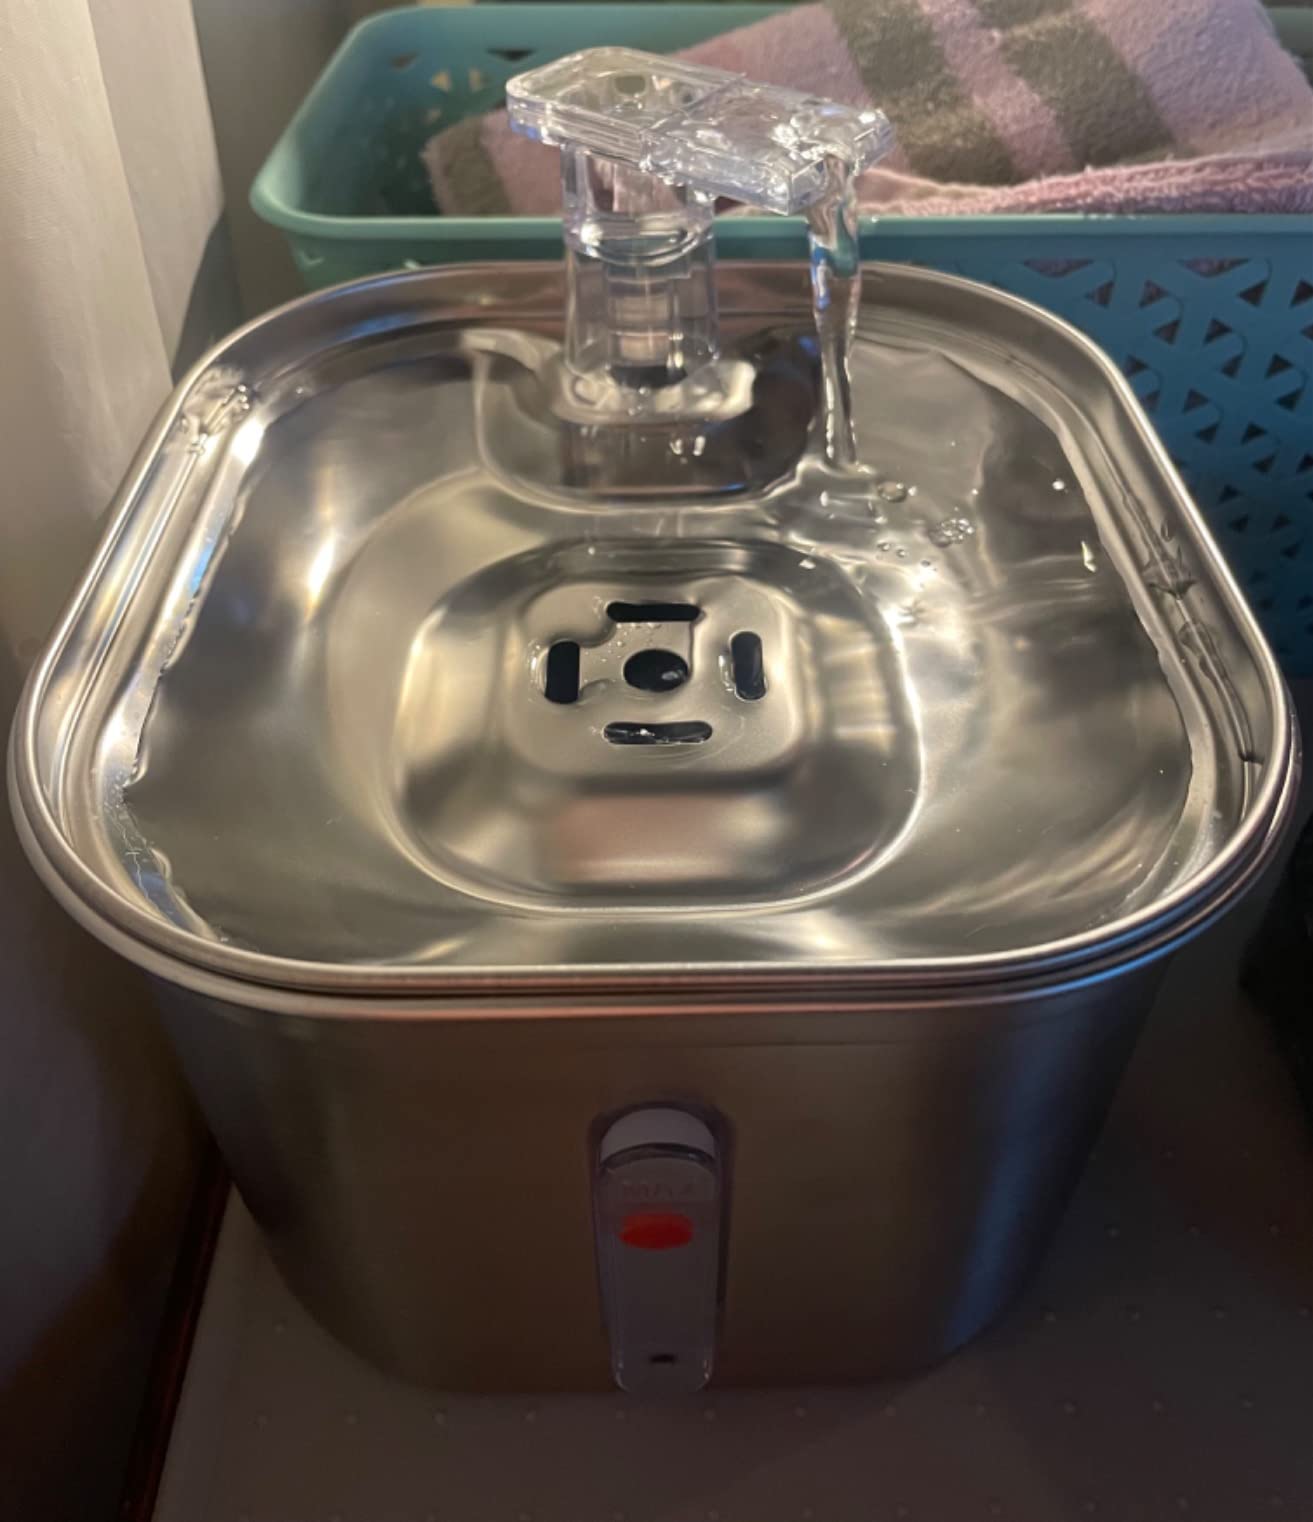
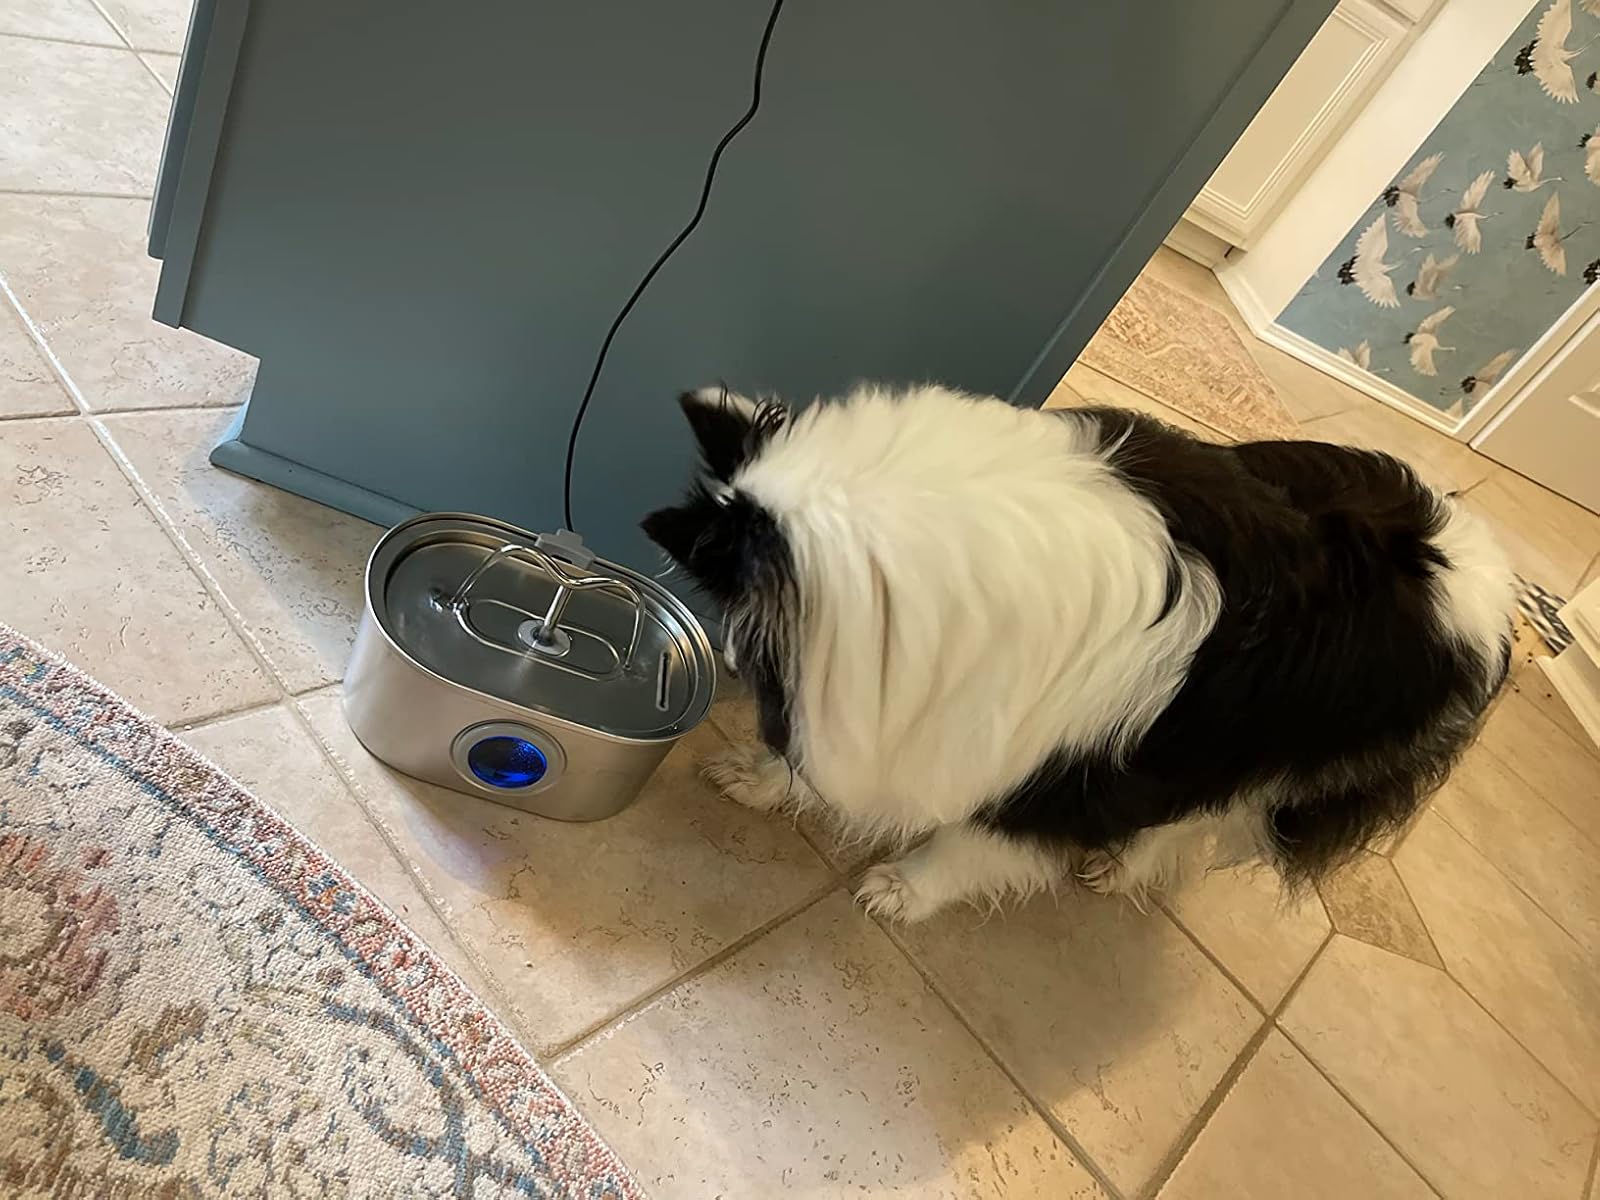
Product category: items_bowl
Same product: no